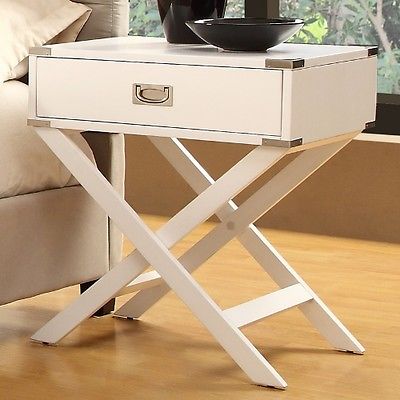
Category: table